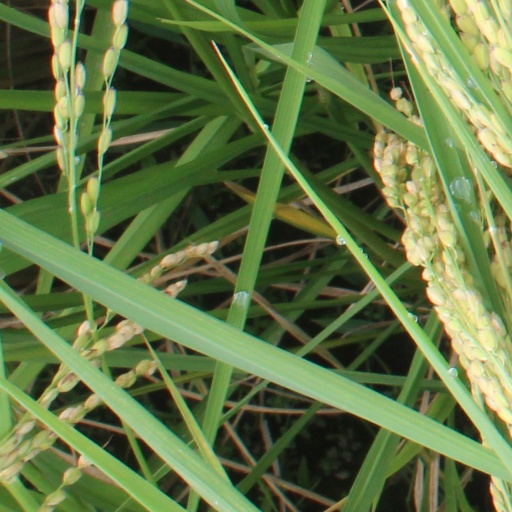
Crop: rice